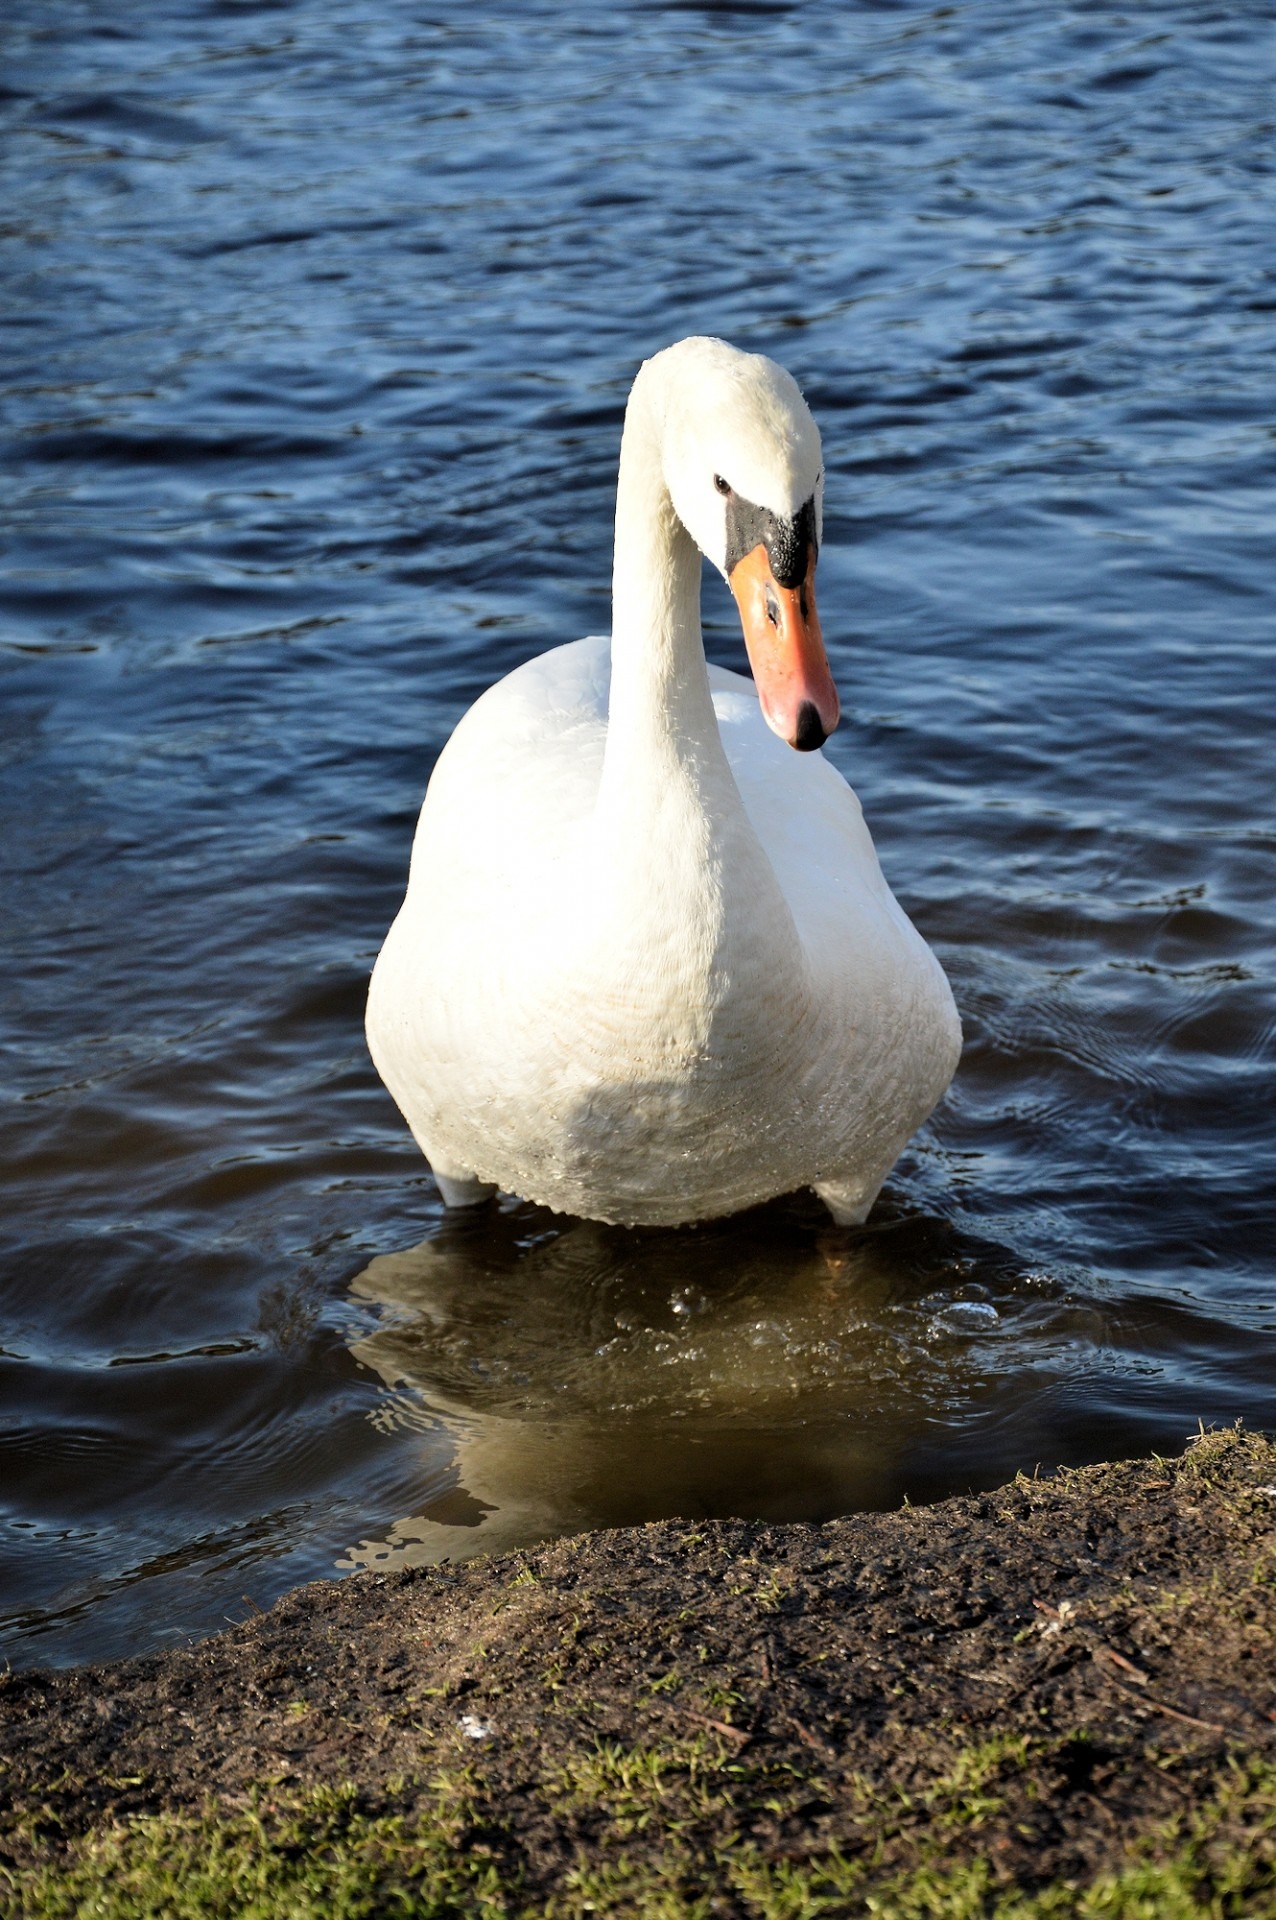
water, nature, bird, white, animal, wildlife, portrait, reflection, beak, fauna, swan, vertebrate, waterfowl, water bird, proud, ducks geese and swans